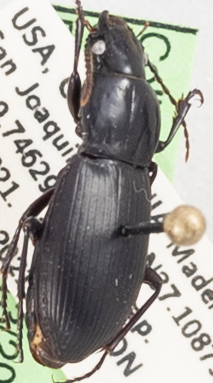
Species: Pterostichus ordinarius
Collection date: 2021-11-24
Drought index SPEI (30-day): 0.036
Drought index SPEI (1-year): -2.09
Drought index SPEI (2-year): -1.69